Soorma (film)

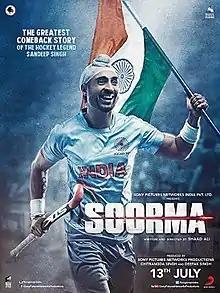
Theatrical release poster

Soorma is a 2018 Indian Hindi-language biographical sports drama film based on the life of hockey player Sandeep Singh. Directed by Shaad Ali and produced by Sony Pictures Networks India and C.S. Films, the film stars Diljit Dosanjh, Angad Bedi and Taapsee Pannu in lead roles. It was released theatrically on 13 July 2018.